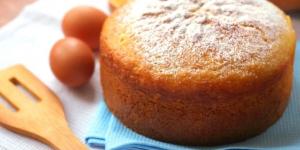
torta de crema 150